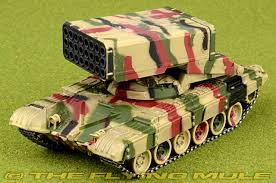
Label: Self Propelled Artillery